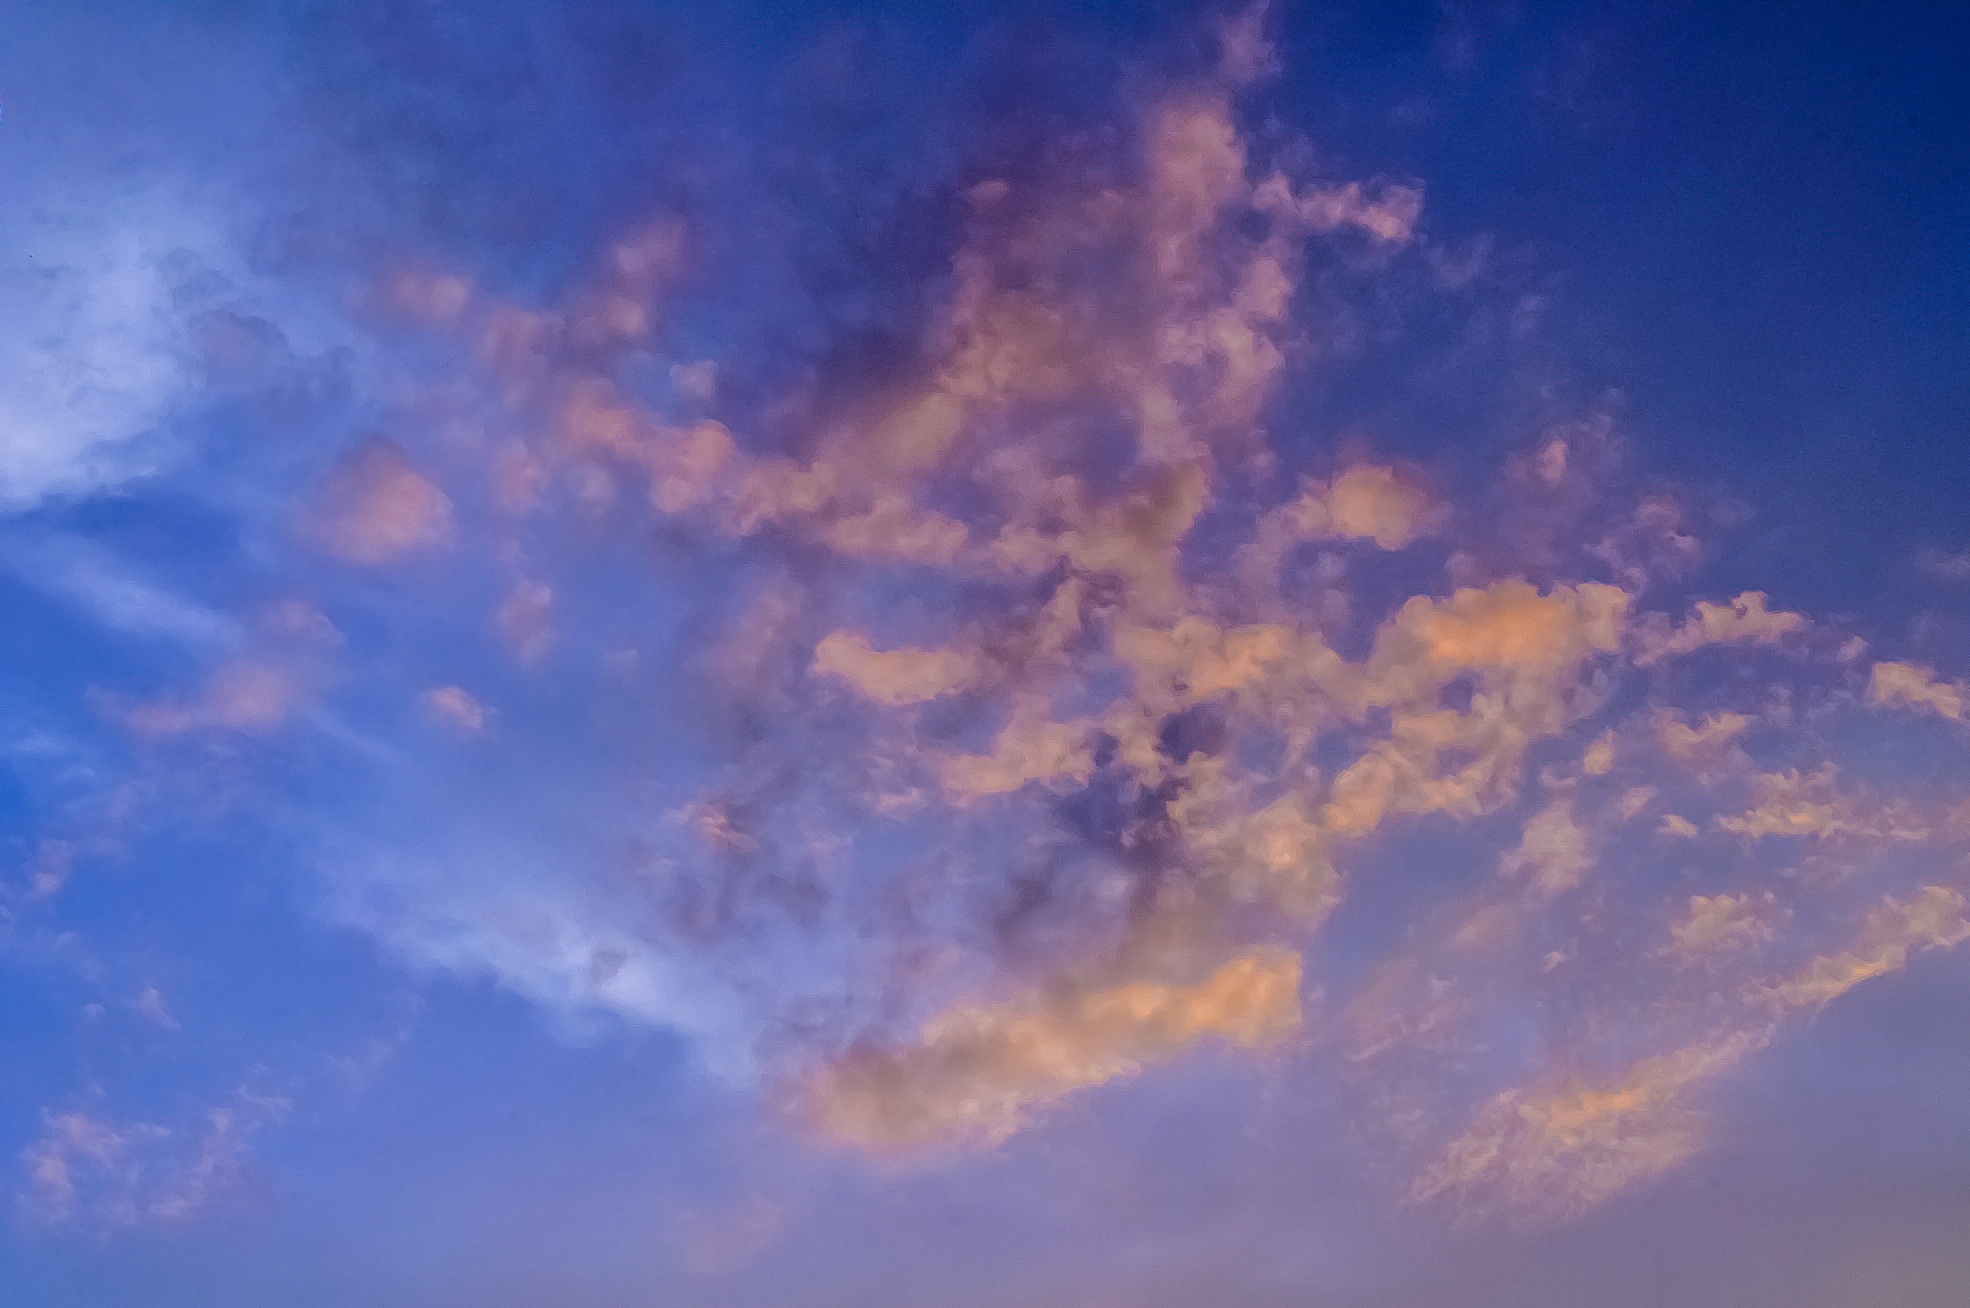
landscape, nature, outdoor, horizon, cloud, sky, sunrise, sunset, white, sunlight, air, view, dawn, atmosphere, summer, dusk, daytime, evening, natural, cumulus, blue, freedom, cloudscape, beauty, beautiful, scene, afterglow, meteorological phenomenon, red sky at morning